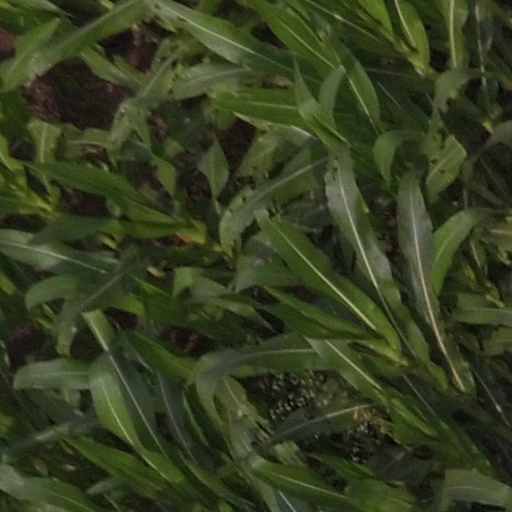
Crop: maize; corn